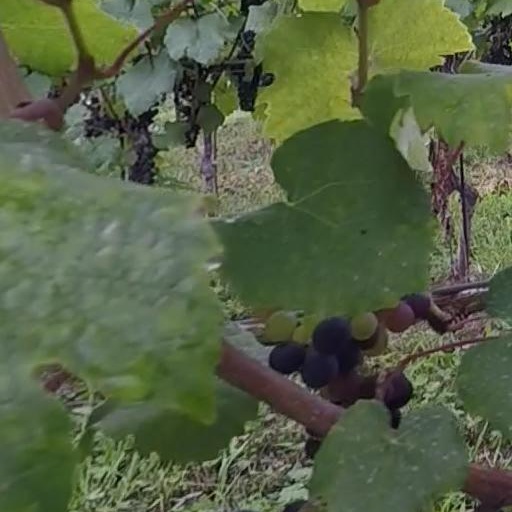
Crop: grape